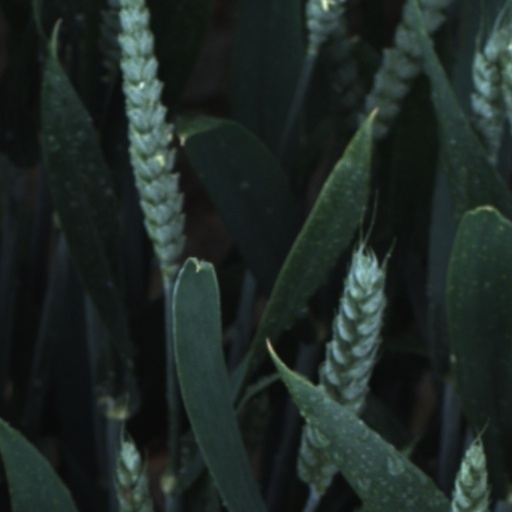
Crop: wheat